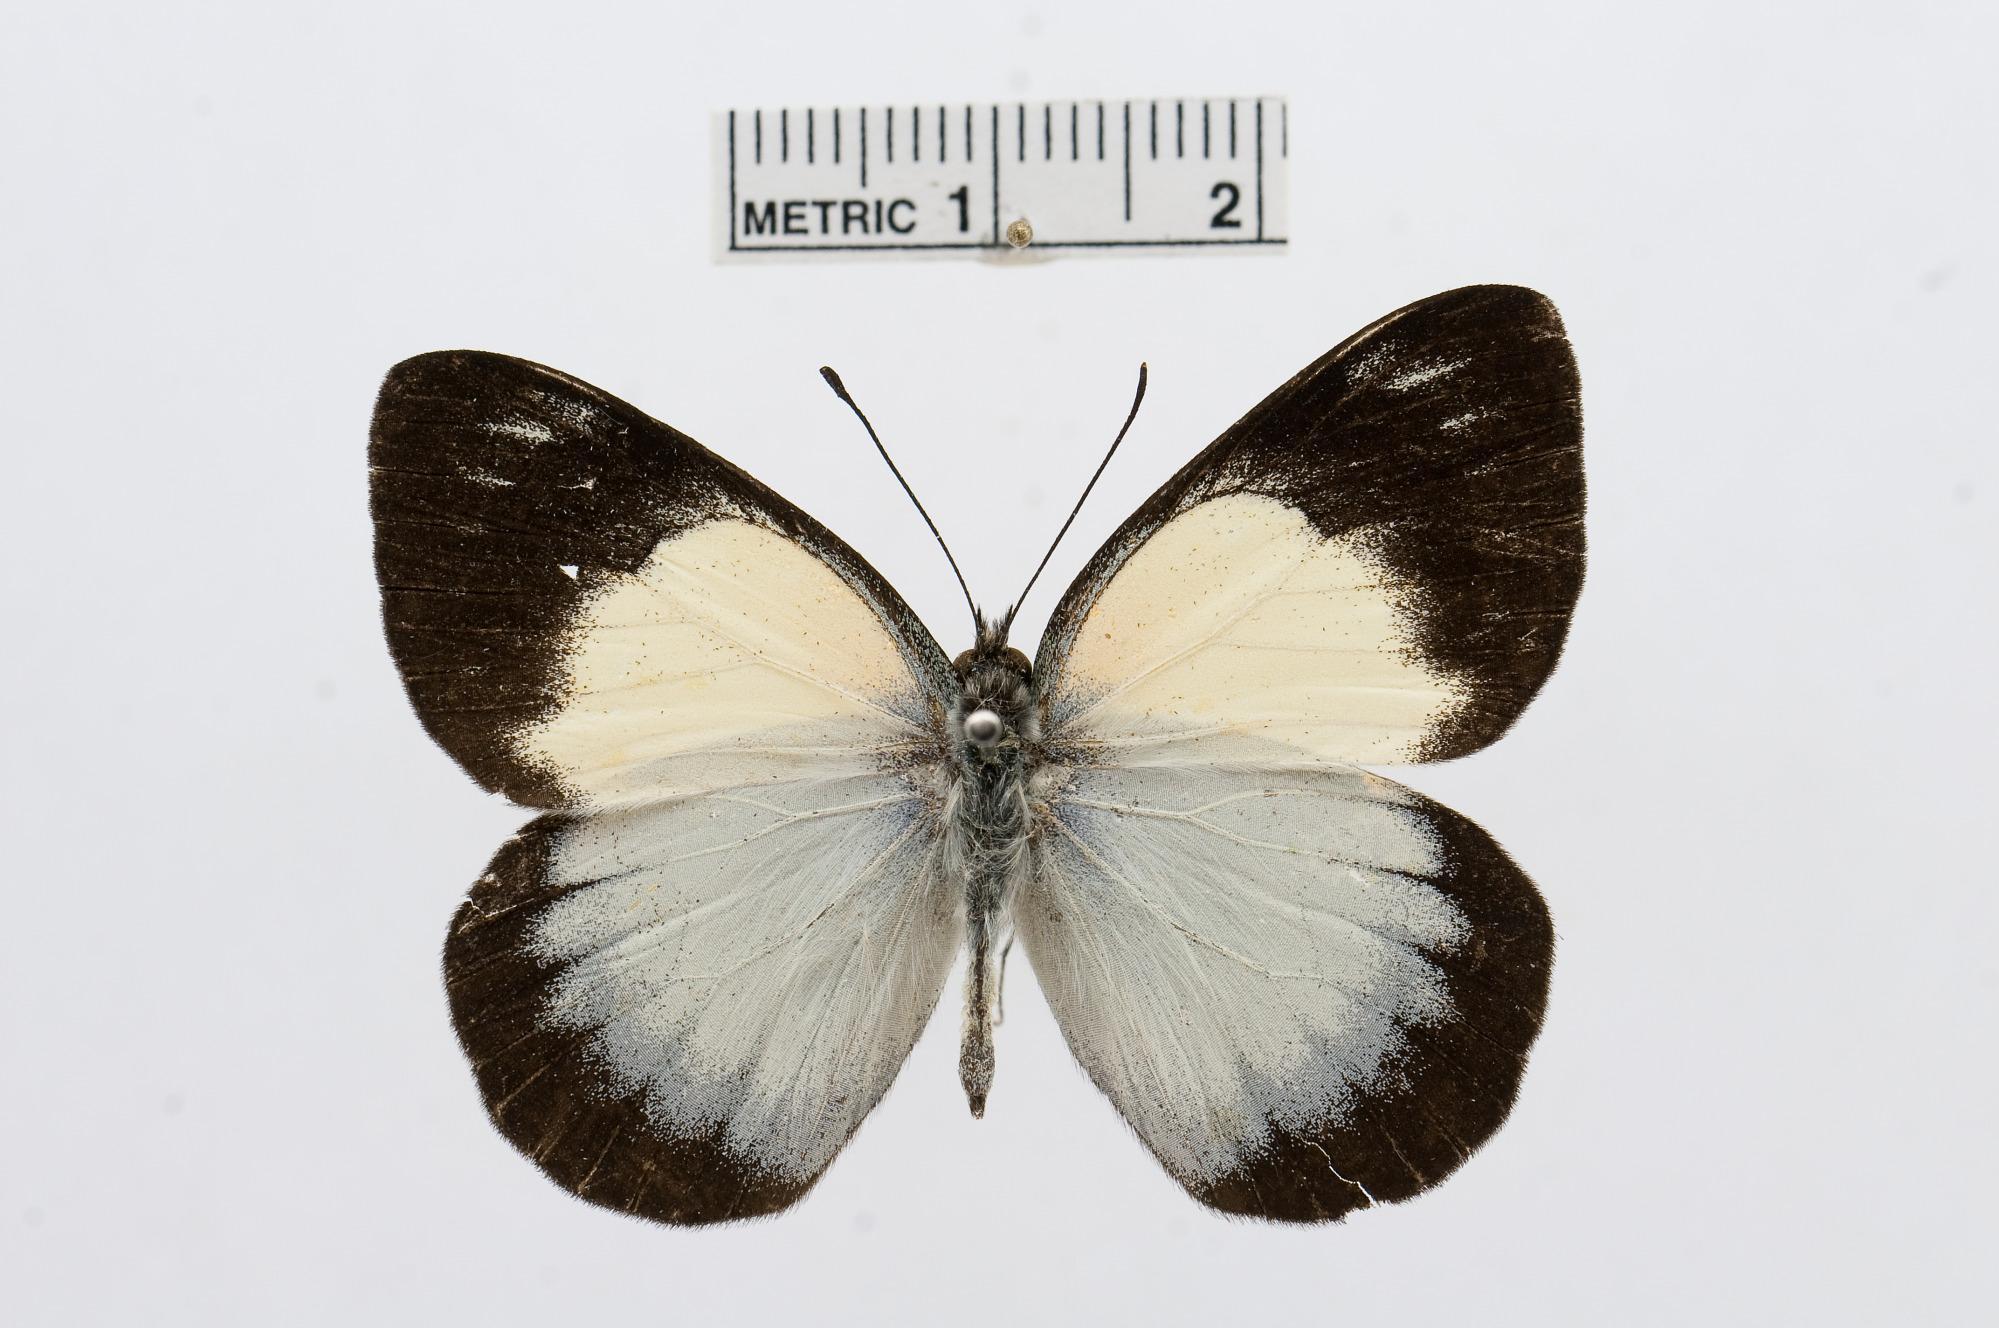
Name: Belenois margaritacea
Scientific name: Belenois margaritacea
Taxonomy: Animalia, Arthropoda, Hexapoda, Insecta, Lepidoptera, Pieridae, Pierinae